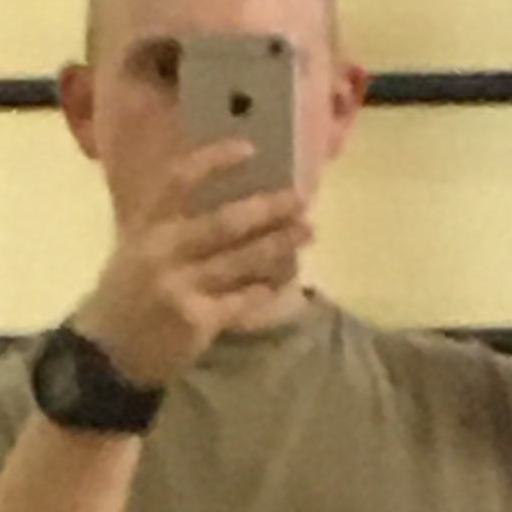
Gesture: no_gesture